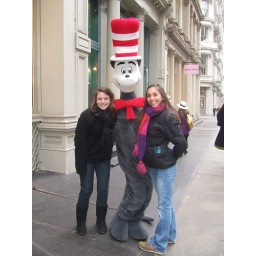
cat in the hat chillen in SoHo